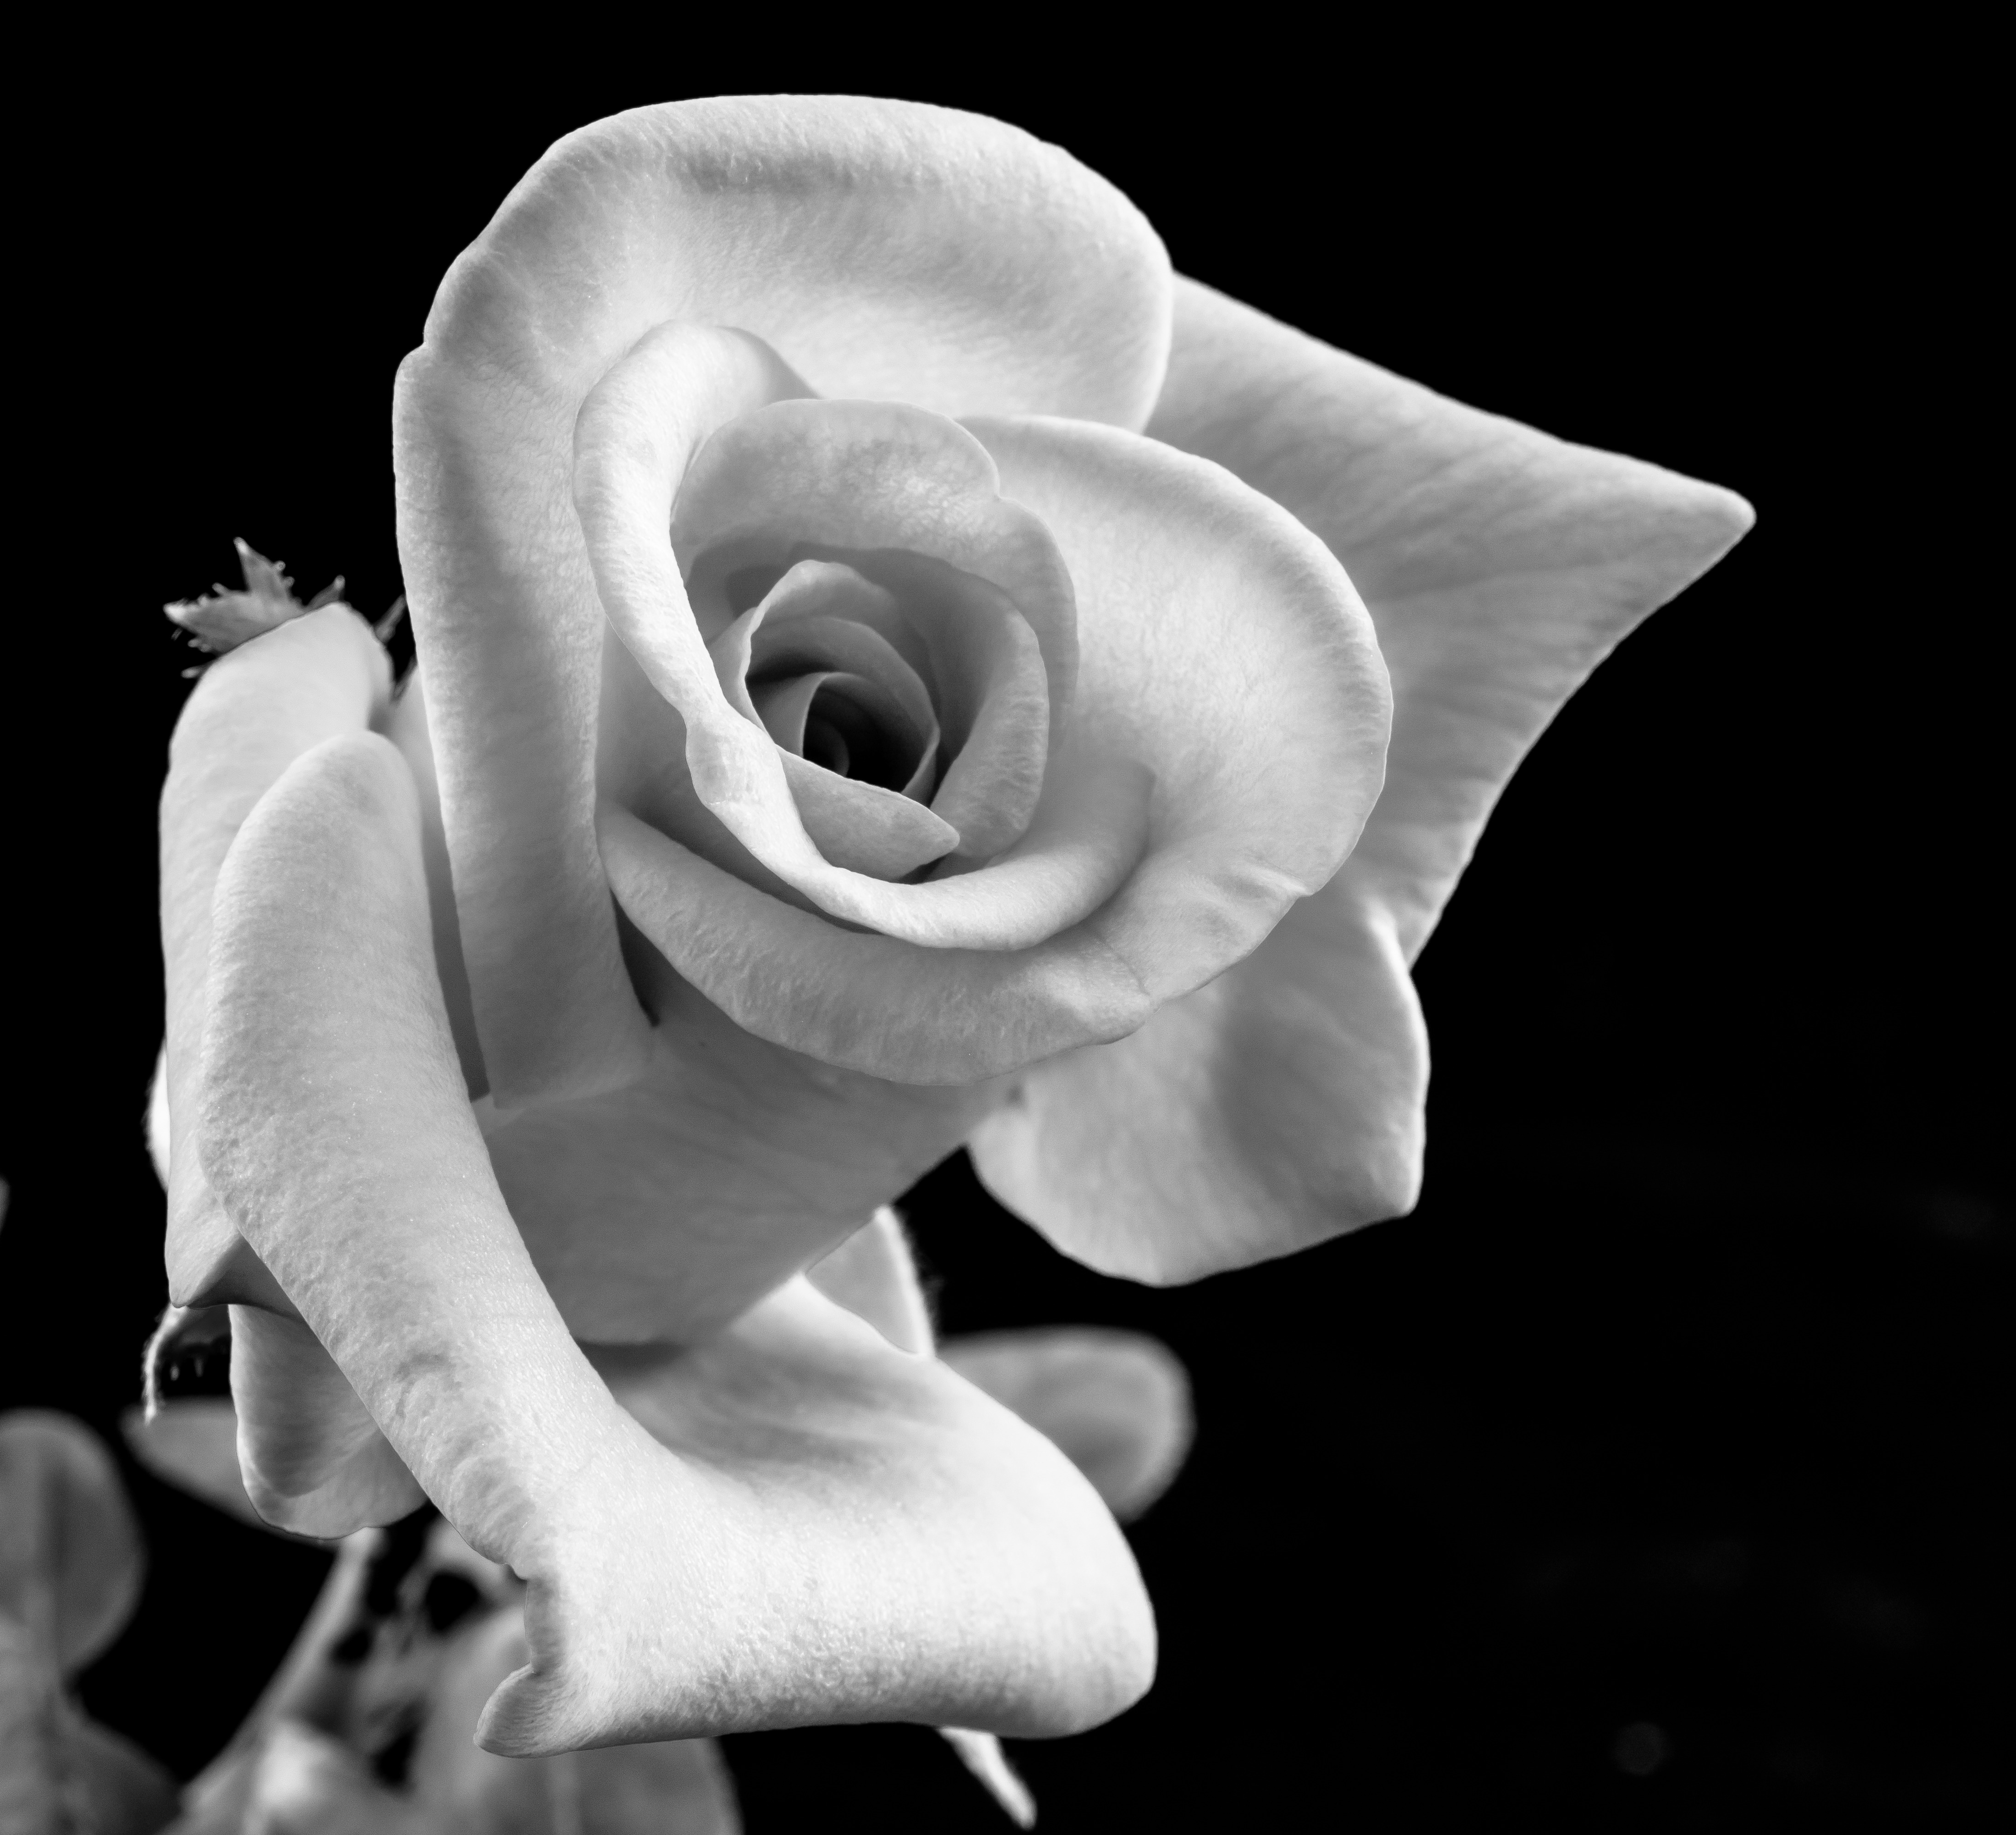
blossom, black and white, plant, white, photography, flower, petal, bloom, rose, darkness, black, monochrome, close up, macro photography, flowering plant, rose family, still life photography, monochrome photography, land plant